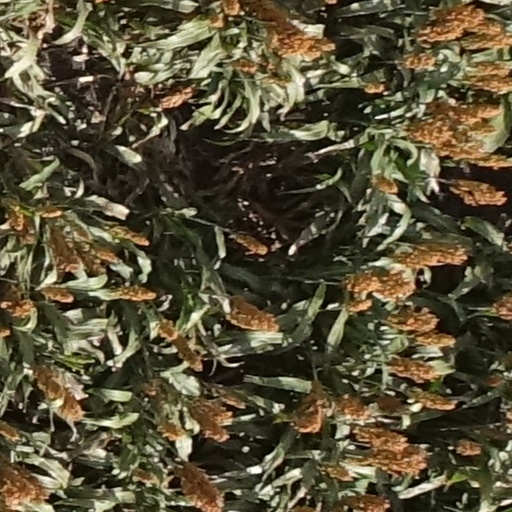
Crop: sorghum